Wakhjir Pass

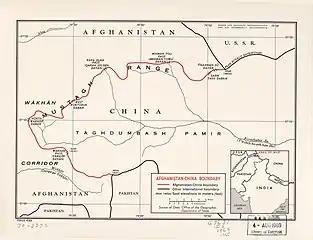
Map of Afghanistan-China Boundary including Wakhjir Pass (labeled as WAKHJIR PASS (VĀKHJĪR DAVĀN) 4923 (16152)) (1969)

There is no road across the pass. On the Chinese side, the immediate region is only accessible to military personnel. A barbed wire fence was erected on the border, and there is a Chinese border guard outpost at Keketuluke just east of the pass. In the summer of 2009, the Chinese Ministry of National Defense began construction of a new road to within of the border for use by border guards. The road leads through the Taghdumbash Pamir to the Karakoram Highway away. The valley to the east of Wakhjir Pass on the Chinese side is the Chalachigu Valley. It is entirely closed to visitors; however, local residents and herders from the area are permitted access. The Chinese refer to it as the portion of Wakhan Corridor in China.